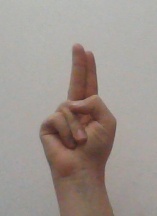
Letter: taa